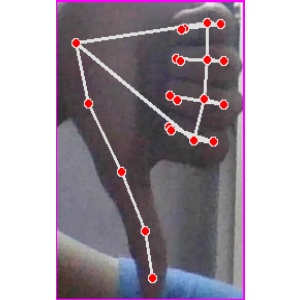
अक्षर: फ